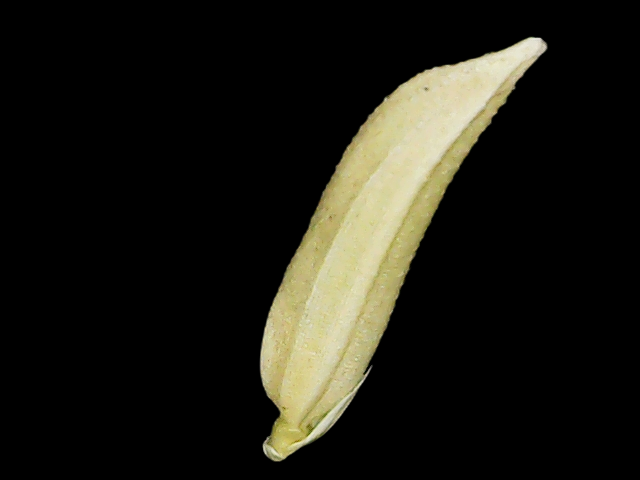
Rice variety: Binadhan25